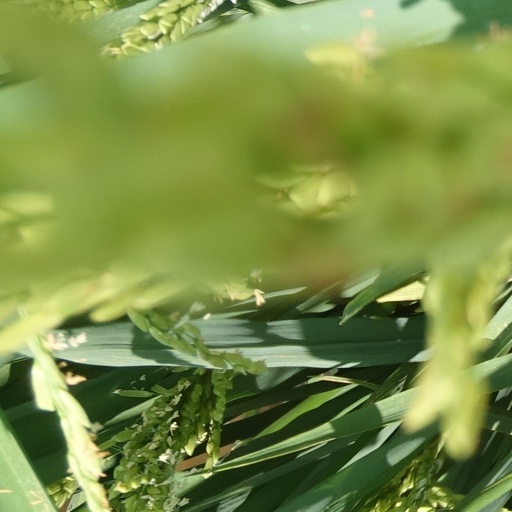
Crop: rice